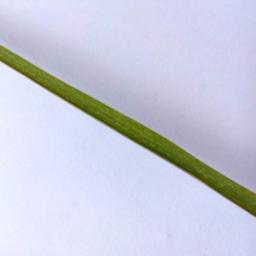
Label: Rice___Healthy